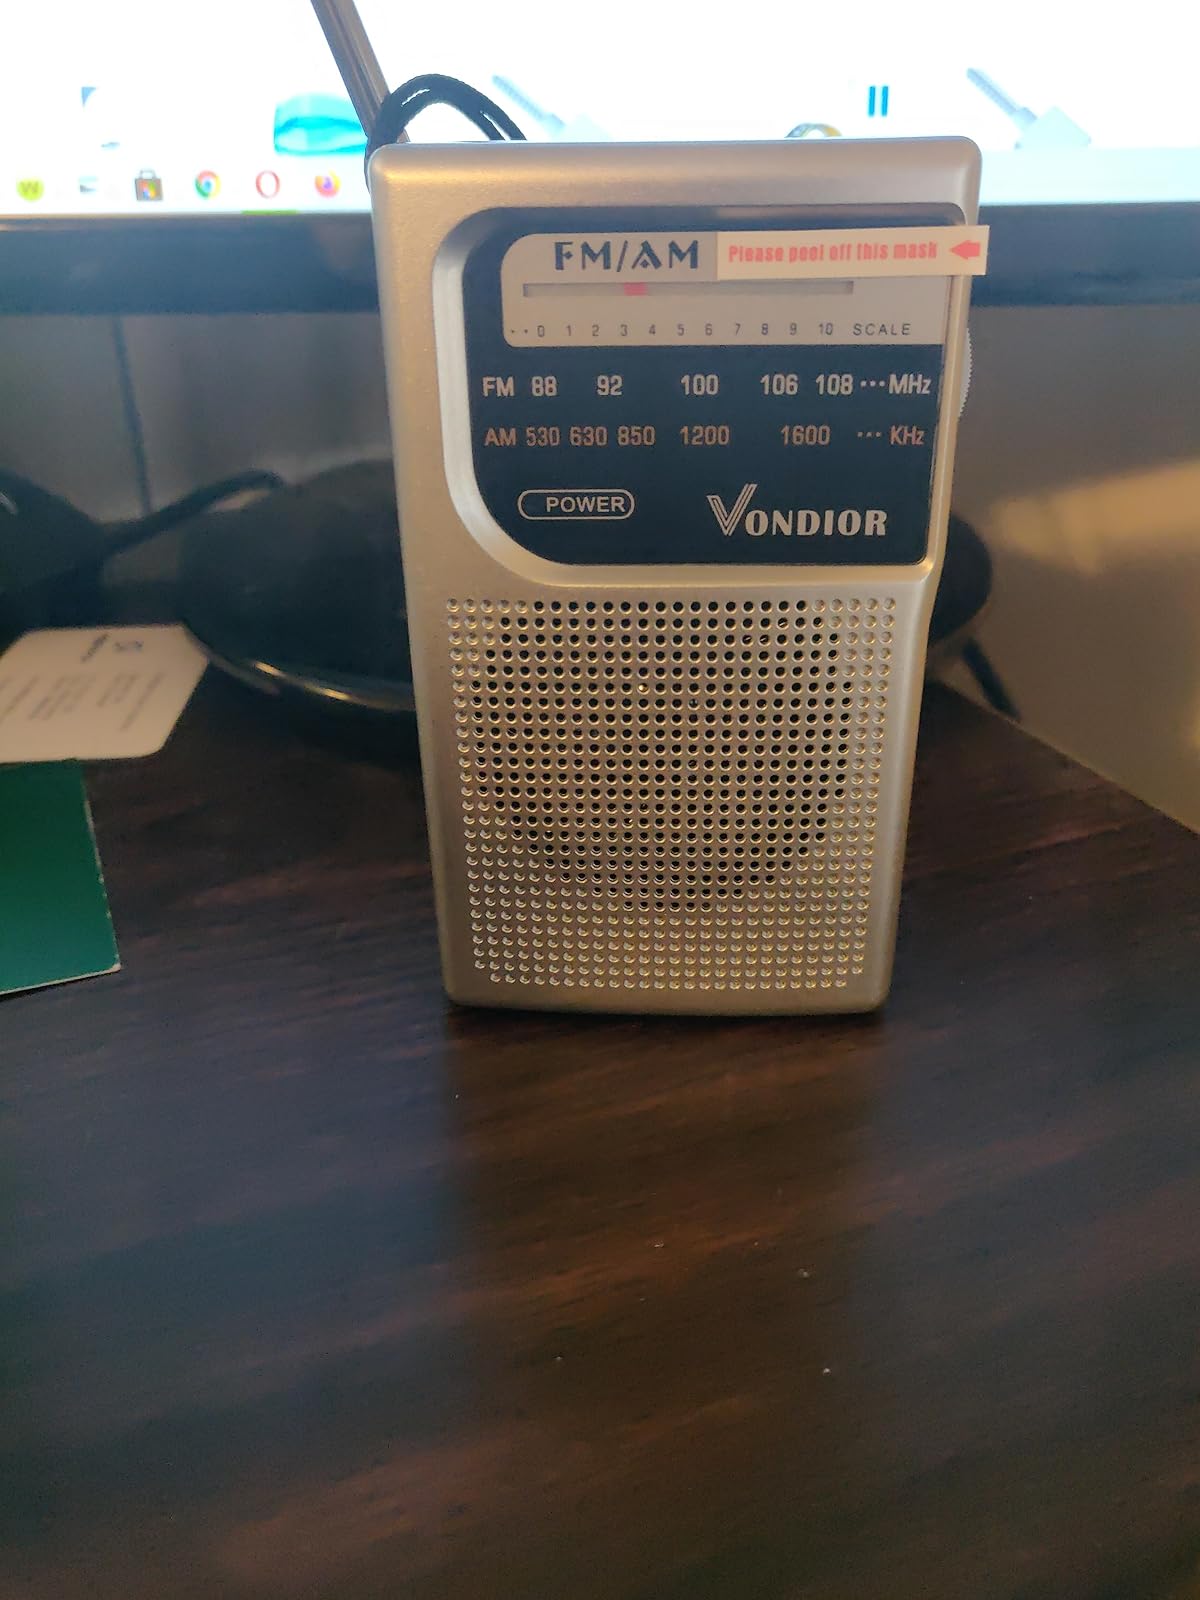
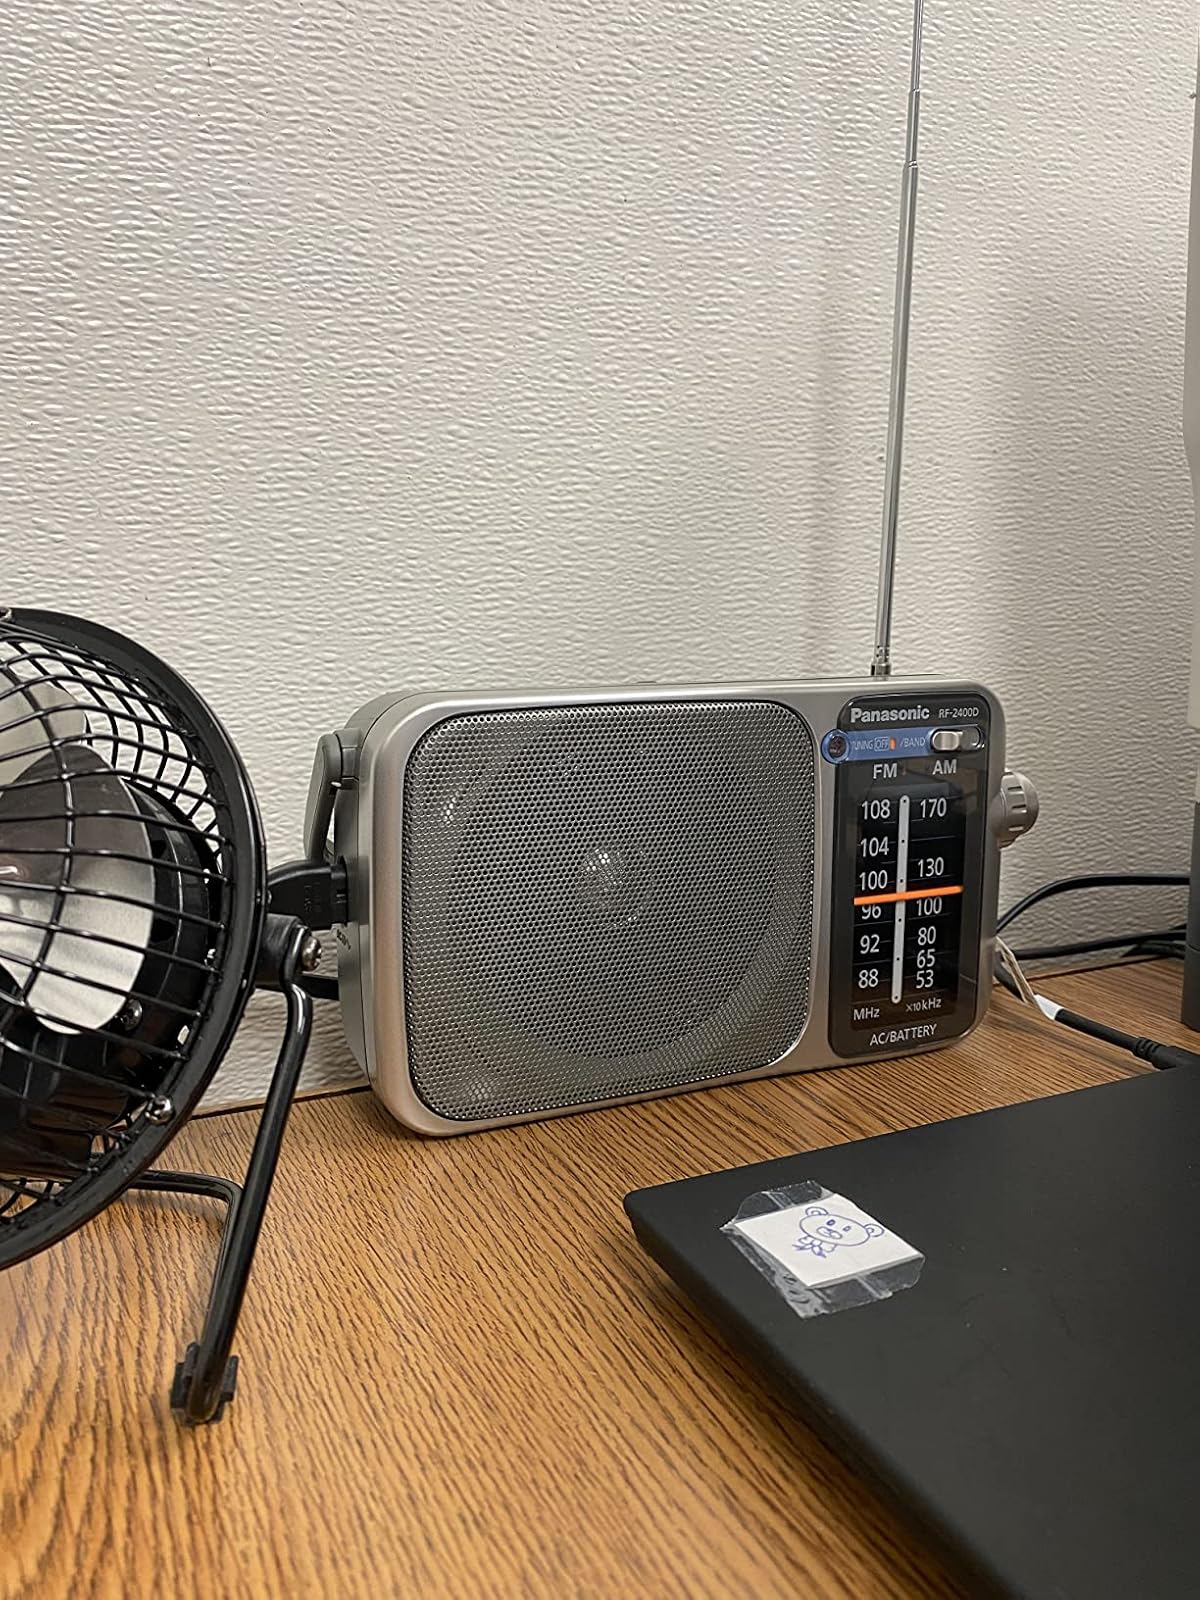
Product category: radio
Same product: no